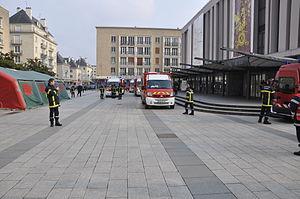
poste médical avancé du carnaval étudiant de Caen en 2013
Le carnaval étudiant de Caen est un carnaval qui se déroule à Caen. Sa première édition a lieu en 1894 sous le nom de « cavalcade de bienfaisance ». La tradition prend fin en 1963. Il est réactivé en 1996 à l'initiative de l'association des étudiants en art du spectacle de l'Université de Caen Basse-Normandie. Traditionnellement, le carnaval se déroule le 3ᵉ jeudi de mars. La 22ᵉ édition se déroule le jeudi 4 avril 2019.